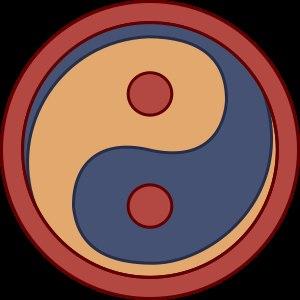
La Notitia dignitatum est un document administratif romain plusieurs fois remanié donnant un tableau, sous forme de listes, de l’organisation hiérarchique des fonctions civiles et militaires de l'Empire romain, dans ses deux composantes, occidentale et orientale.